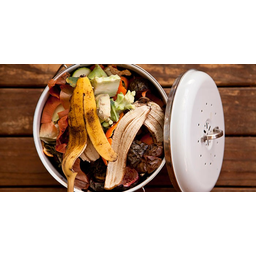
Label: generalcompost